Bruna Vilamala

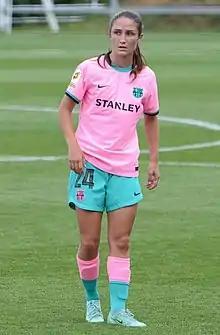
Bruna with Barcelona in 2021

Bruna Vilamala Costa (born 4 June 2002) is a Spanish professional footballer from Catalonia who plays as a forward for Liga MX Femenil side Club América and the Spain women's national football team.